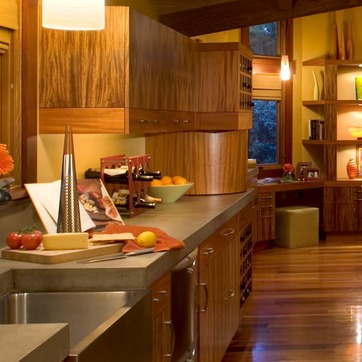
Material: food